Nord Noralpha

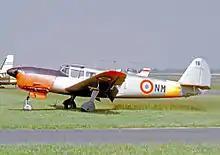
French Air Force Noralpha from the Centre d'essais en vol at Toussus airfield near Paris in June 1975

Nord built 200 production examples of the Noralpha and these served as communications aircraft with the French Air Force and French Navy. Later, many examples were civilianised. The final Air Force Noralphas were replaced in service with the Centre d'essais en vol (CEV) at Bretigny-sur-Orge during 1974-75, whilst a few naval examples continued for a further brief period.